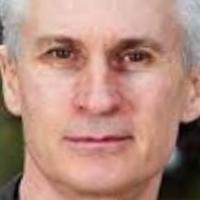
Age group: age 41-55